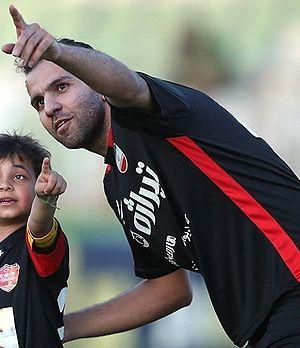
Mohsen Khalili est un footballeur iranien jouant au club de Persepolis FC.